Wingate University

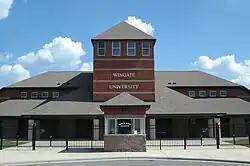
Football stadium of Wingate University

Wingate student-athletes compete in 22 NCAA Division II sports. These sports include: baseball, softball, men's and women's basketball, women's beach volleyball, men's and women's cross country, men's and women's golf, men's and women's soccer, men's and women's swimming and diving, men's and women's tennis, men's and women's track & field, women's triathlon, men's and women's lacrosse, football and volleyball. Wingate's mascot is the Bulldog.